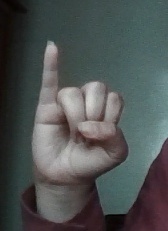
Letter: meem